MacLellan's Castle

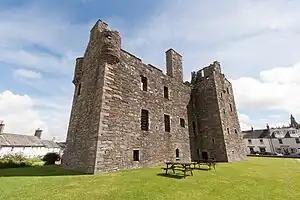
MacLellan's Castle

MacLellan's Castle in the town of Kirkcudbright, in Galloway, Scotland, was built in the late 16th century. It stands in the centre of Kirkcudbright, on the south side of the River Dee which flows into the Solway Firth. The L-plan castle was the residence of the MacLellan family from whom it derived its name. The family sold the castle in 1752, and from 1782 to 1912 it was held by the Earls of Selkirk. Today, the site is in the care of Historic Environment Scotland.